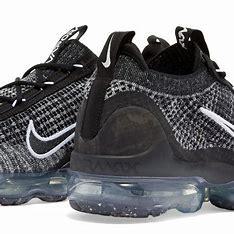
Brand: Nike
Model: Air Vapormax 2021 FK